Britney (album)

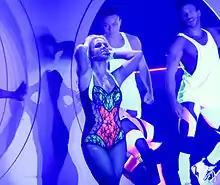
Spears performing "Boys" during in 2014

In the United States, Clear Channel Entertainment "punished" Spears for her management not choosing them as the tour promoter for the Dream Within a Dream Tour by blacklisting her on their radio stations, which greatly affected the performance of her subsequent singles, starting with "I'm a Slave 4 U". The song was released as the album's lead single on September 25, 2001, to critical acclaim. Due to the radio blacklist, it peaked only at number 27 on the US "Billboard" Hot 100, becoming Spears' first lead single not to peak within the top ten. It fared better internationally, debuting at number four on the UK Singles Chart and peaking within the top ten in 20 countries. Its accompanying music video was directed by Francis Lawrence, and received three nominations at the 2002 MTV Video Music Awards.